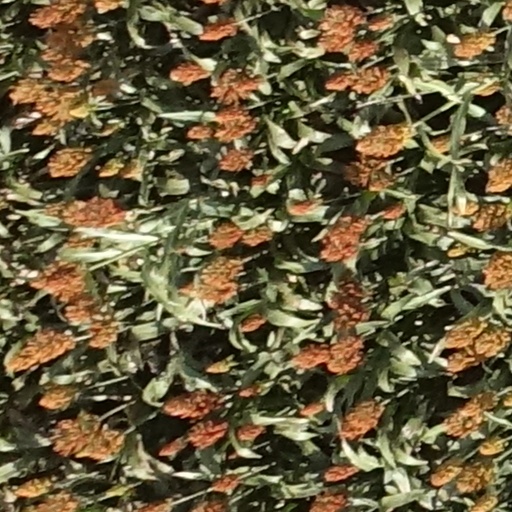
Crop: sorghum